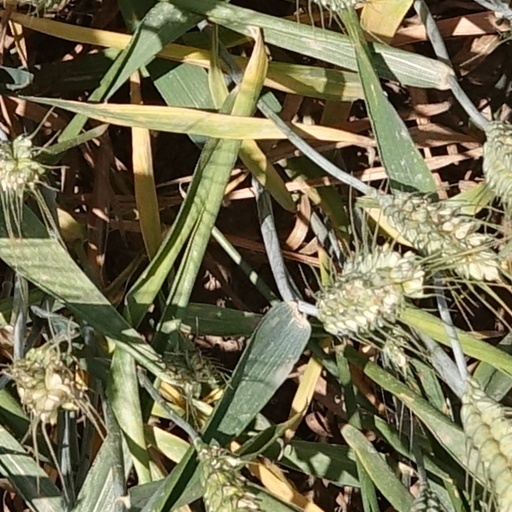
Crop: wheat